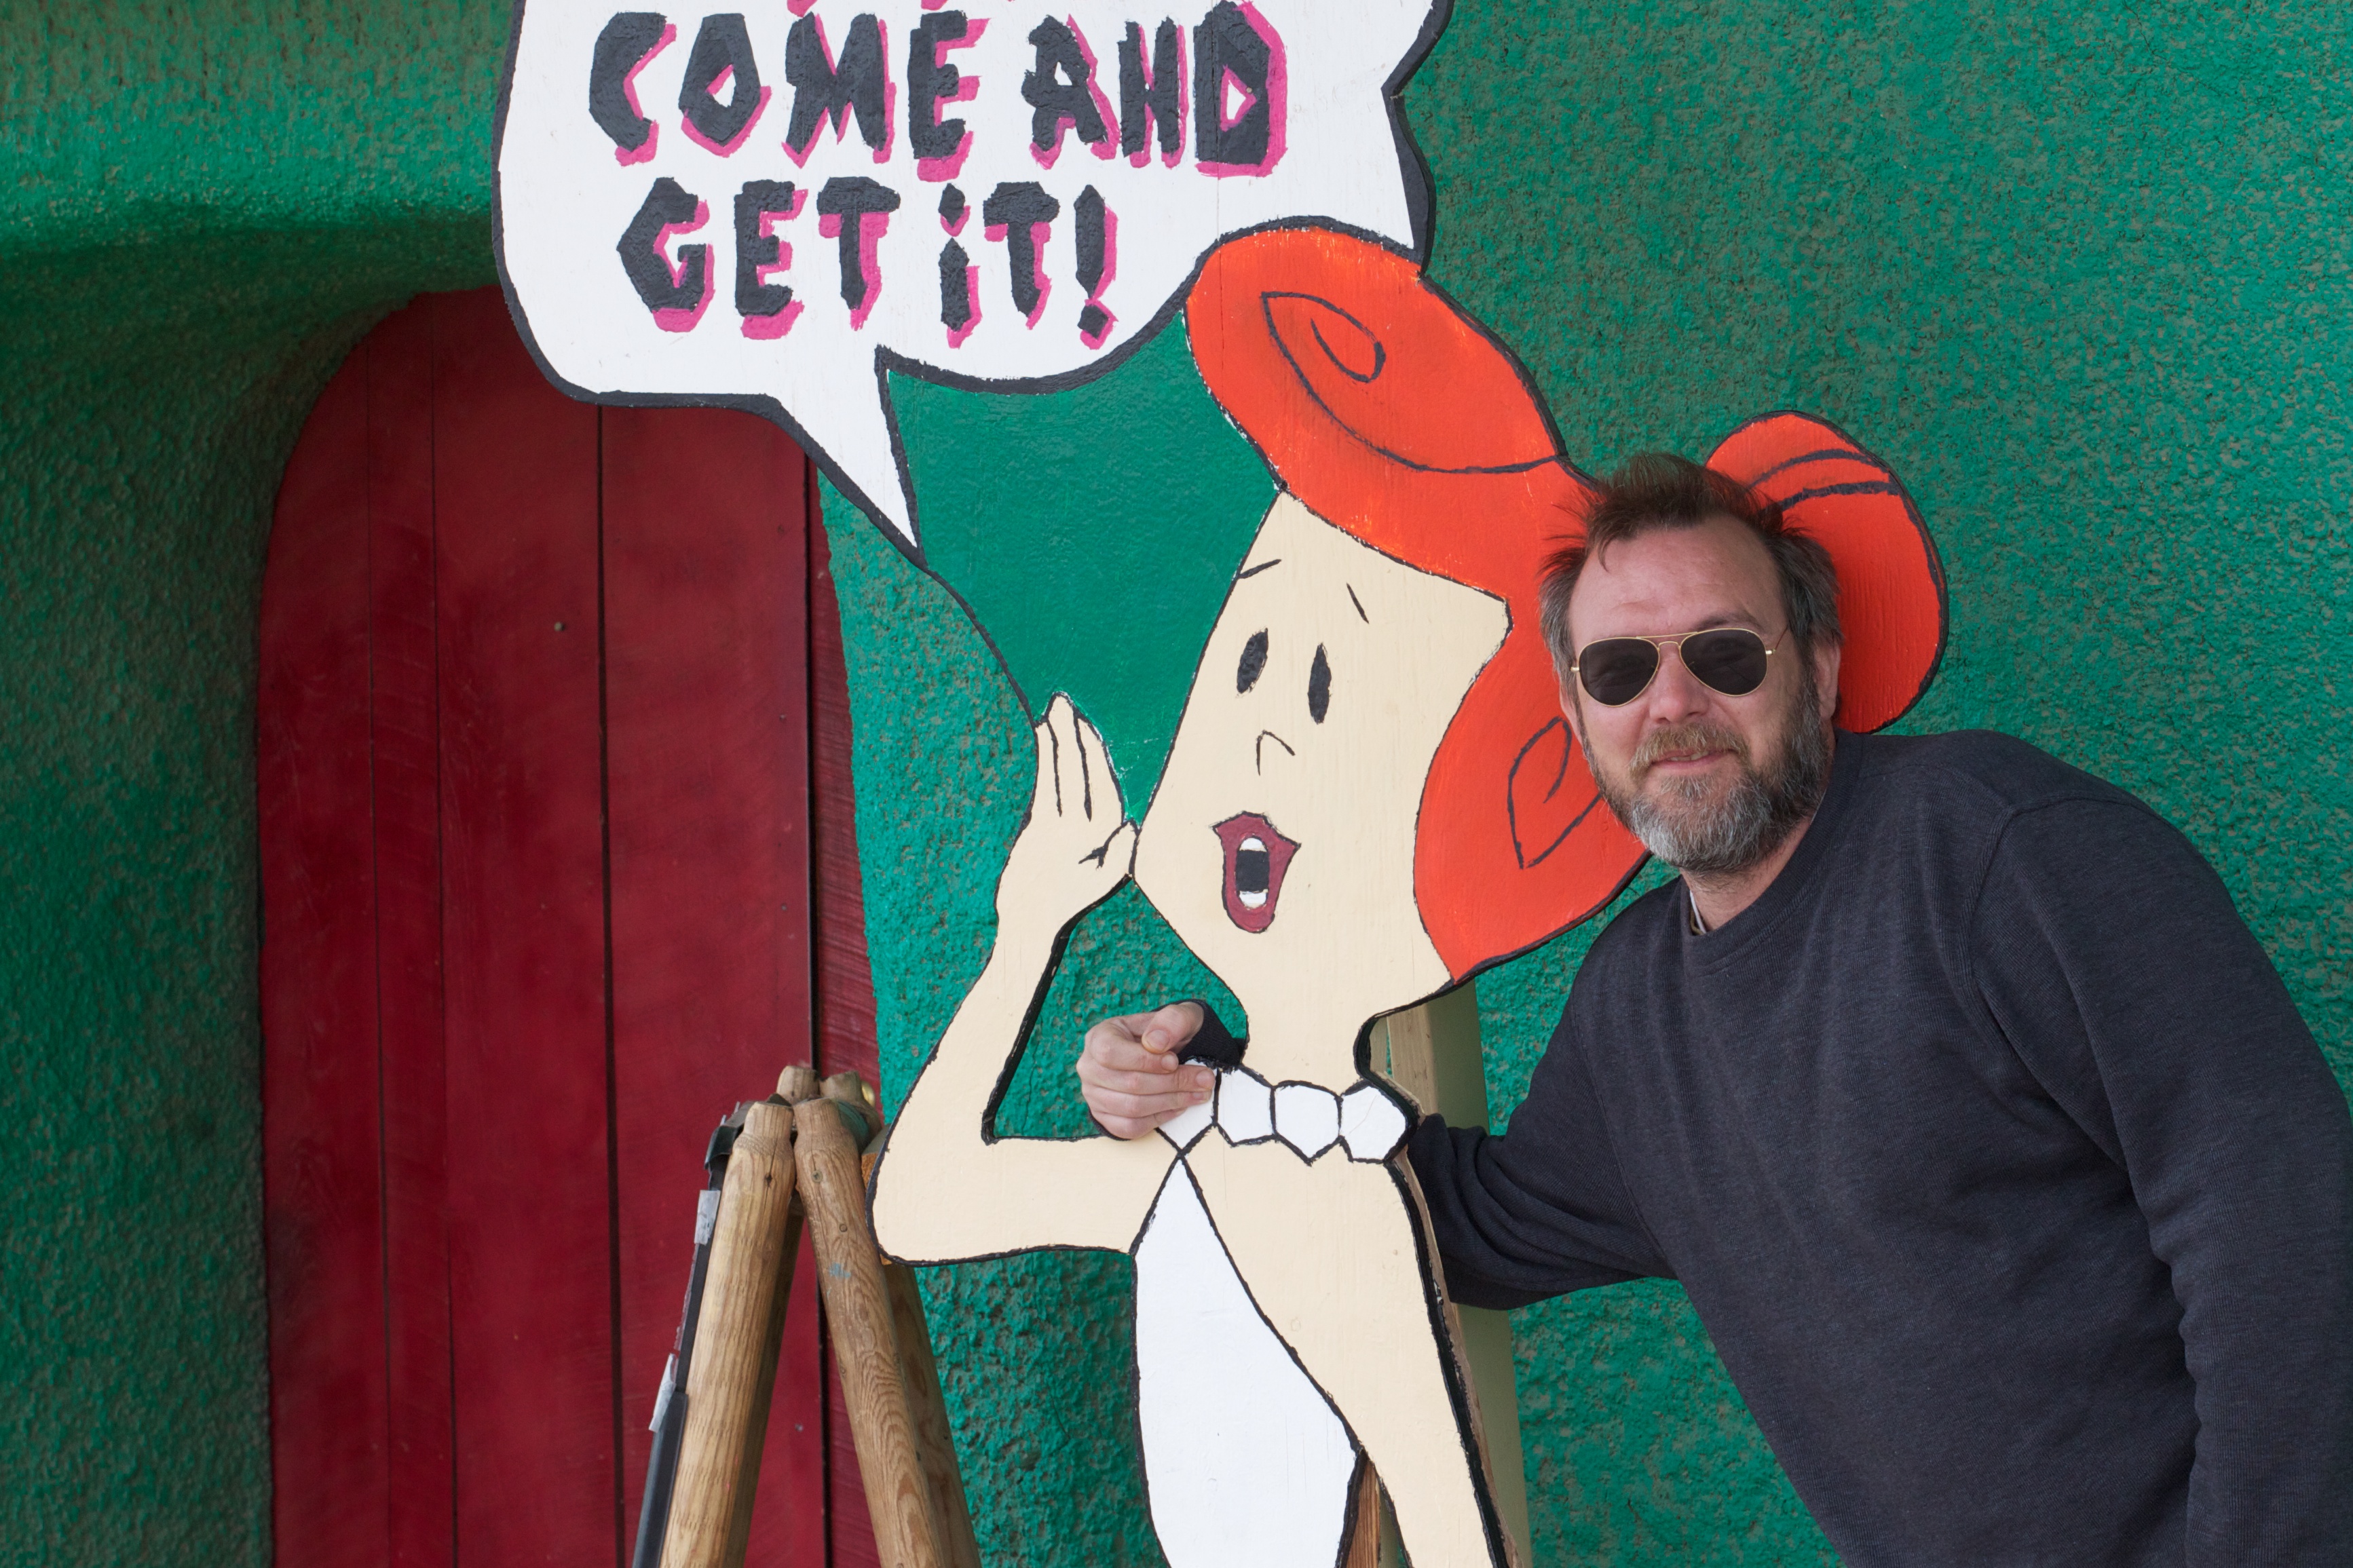
color, art, illustration, mural, comics, cartoon